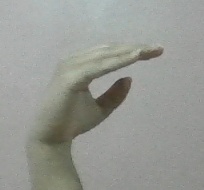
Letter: jeem